Ice War

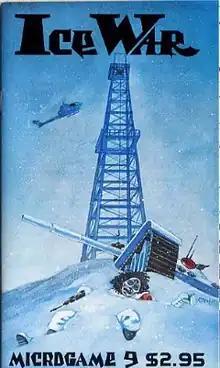

Ice War is a board wargame published by Metagaming Concepts in 1978 that hypothesizes a Eurasian attack against American oilfields in Alaska.